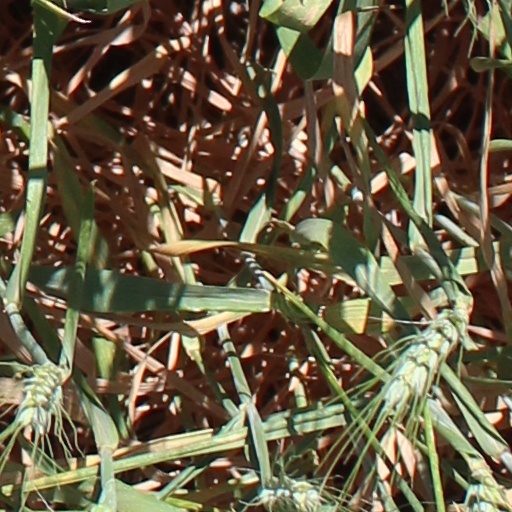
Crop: wheat